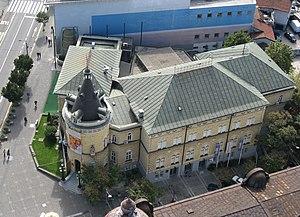
Le bâtiment du mess des officiers est situé à Belgrade, la capitale de la Serbie, dans la municipalité urbaine de Savski venac. Construit en 1895, il est inscrit sur la liste des monuments culturels protégés de la République de Serbie et sur la liste des biens culturels de la Ville de Belgrade.